Sardarapat Memorial

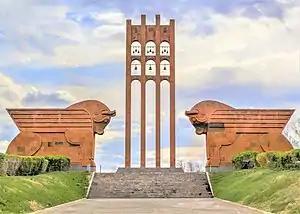
Sardarapat memorial in April 2014.

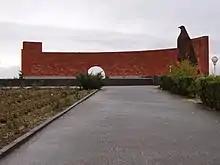
The memorial wall

Sardarapat Memorial is a memorial complex to the Battle of Sardarabad located in the village of Araks, in the Armavir Province of Armenia, 11 kilometers southwest of Armavir town.